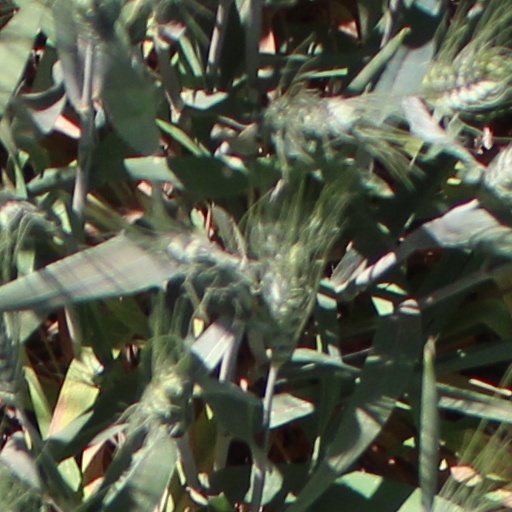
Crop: wheat